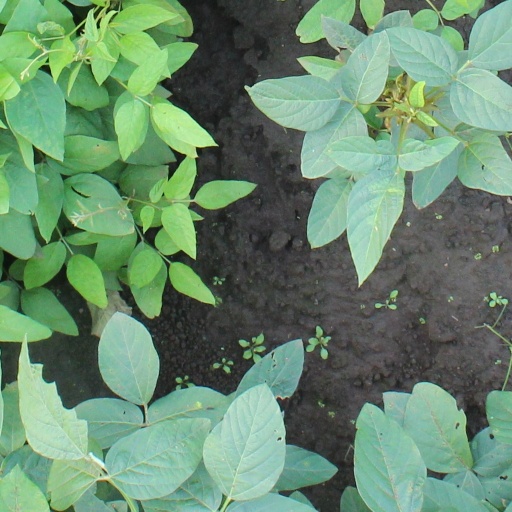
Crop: soybean